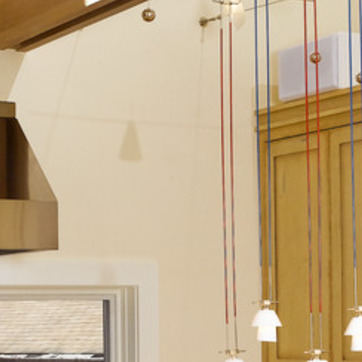
Material: painted